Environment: real
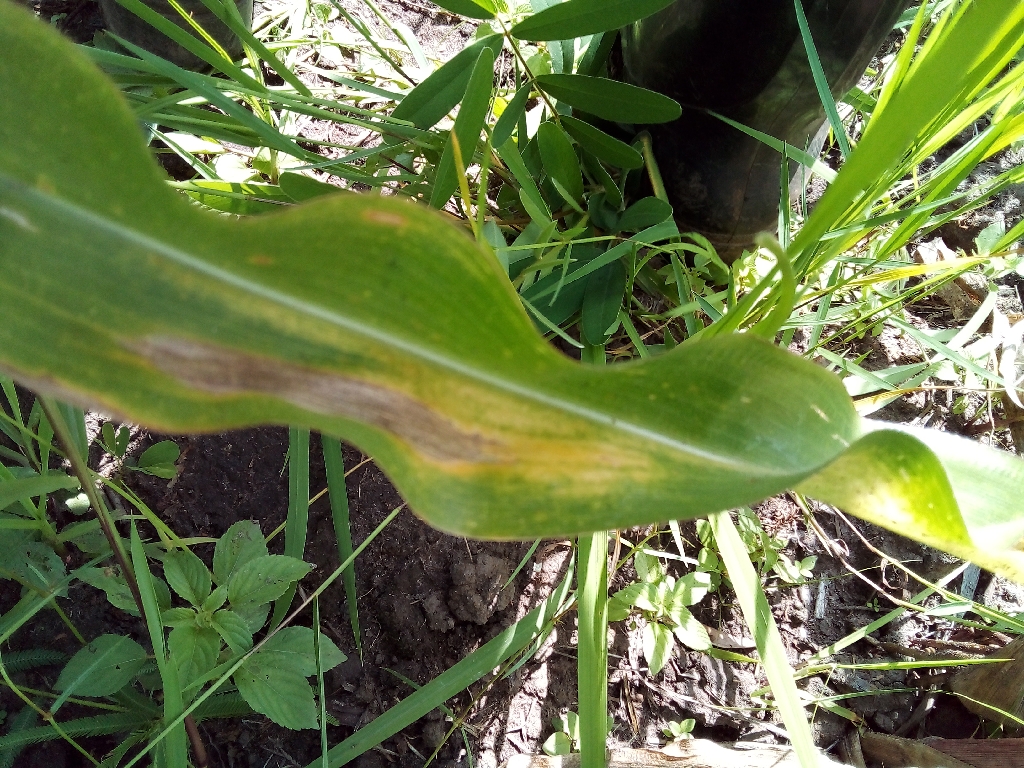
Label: northern_corn_leaf_blight